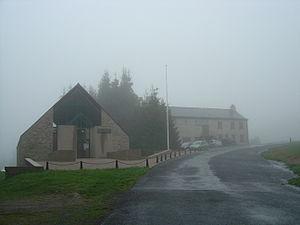
Musée de la résistance au Mont Mouchet
Le Monument national à la Résistance et aux Maquis de France du Mont Mouchet est situé à Auvers.
La Grande traversée du Massif central est un itinéraire de randonnée pour vélo tout terrain labellisé par la Fédération française de cyclisme. Il traverse le Massif central, de la Bourgogne à la Méditerranée, sur un parcours de 1380 km.
Le mont Mouchet est une montagne du massif de la Margeride culminant à 1 497 mètres. Il est situé en bordure des départements de la Haute-Loire et de la Lozère et non loin du Cantal. Ce lieu reste célèbre pour les pages d'histoire qui se sont déroulées sur ses terres, notamment son maquis.